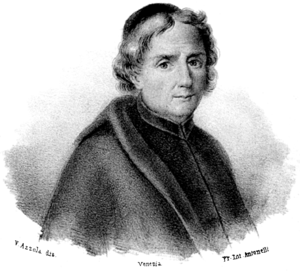
Ludovico Antonio Muratori, alias Lamindius Pritanius, historien, est considéré comme le fondateur de l'historiographie italienne. Il était également écrivain, linguiste et grammairien. Il apparaît à bien des égards comme le pendant italien de Mabillon.